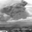
Label: cloud